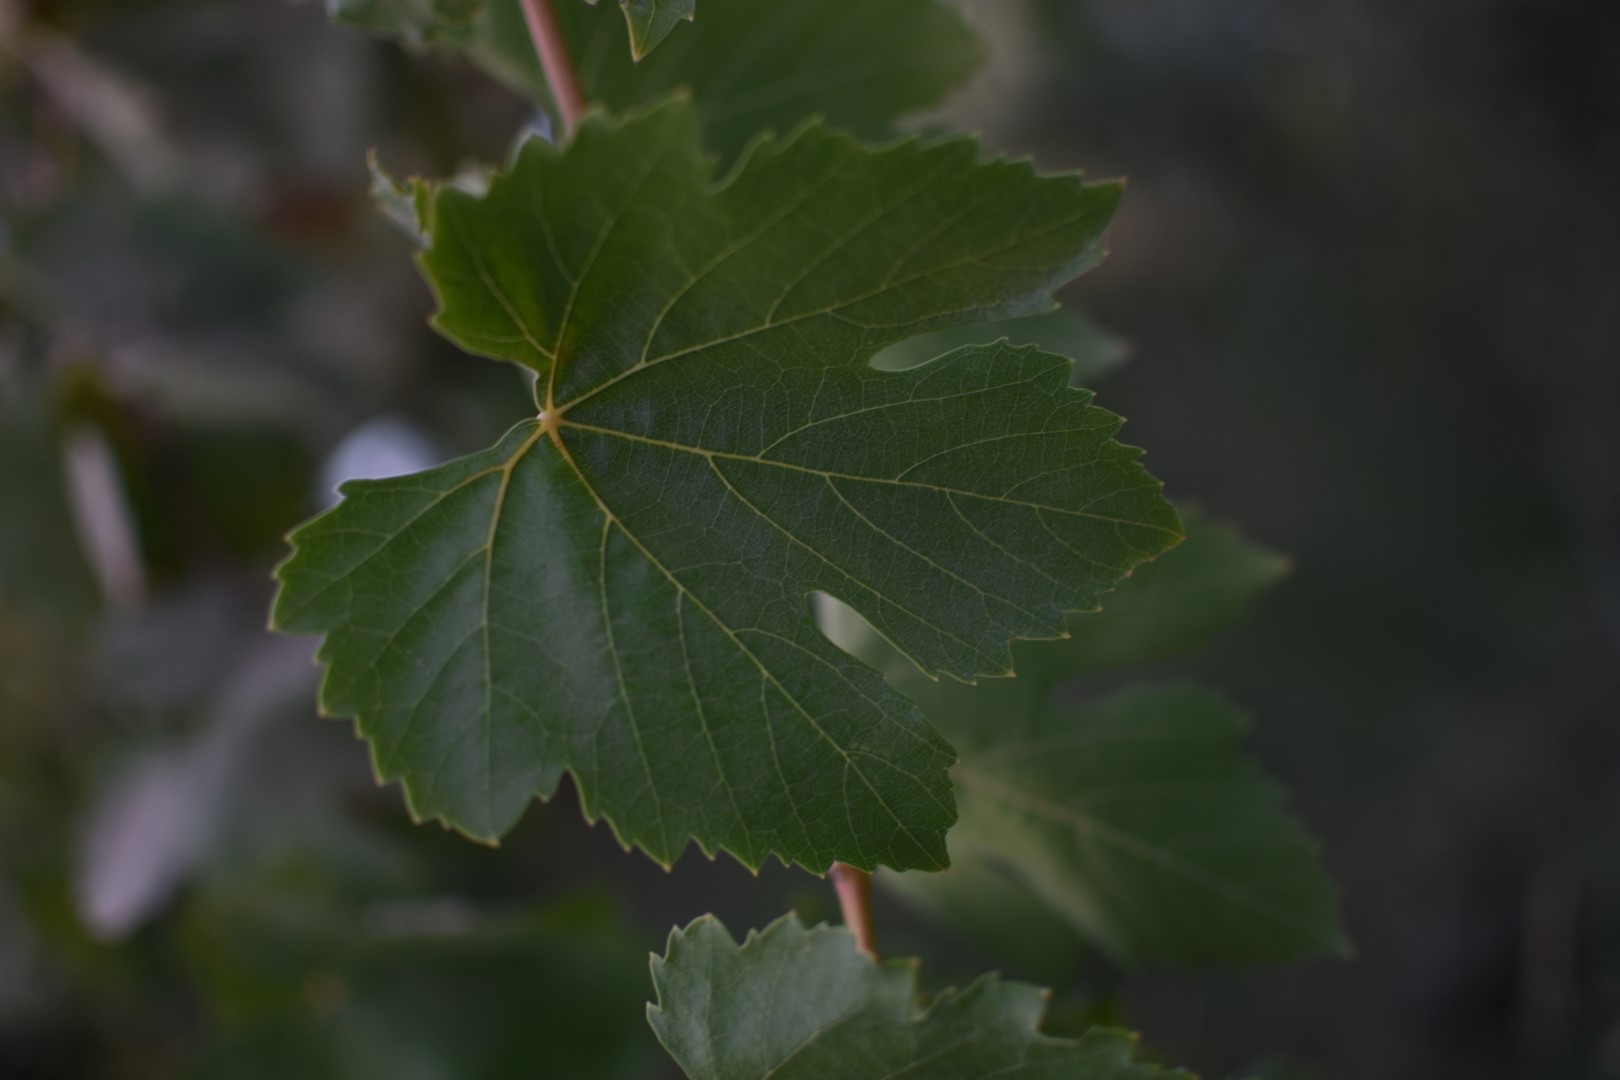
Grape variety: Thompson Seedless